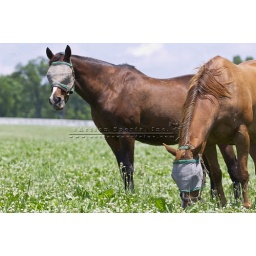
Two horses in a pasture with burlap bags on their heads to protect them against flies